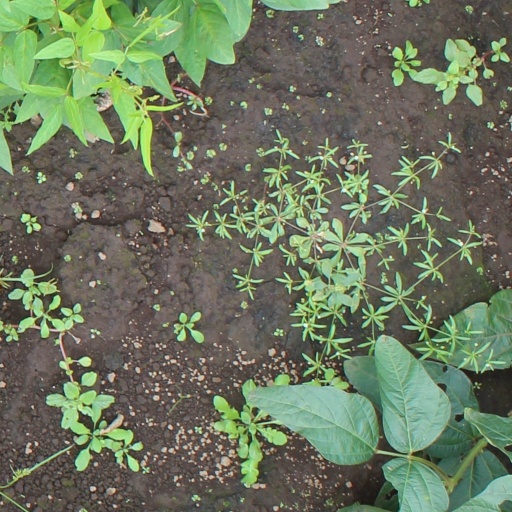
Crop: soybean